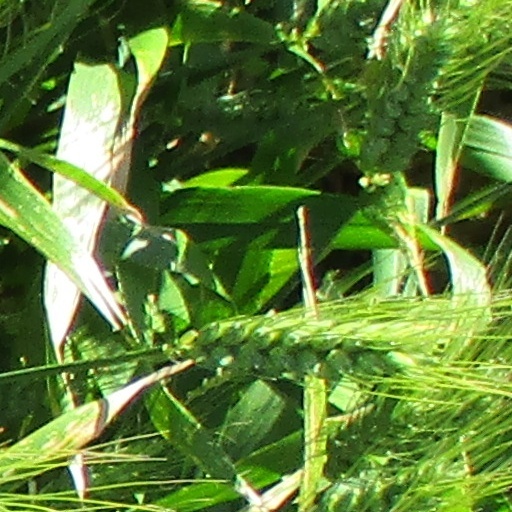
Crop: wheat